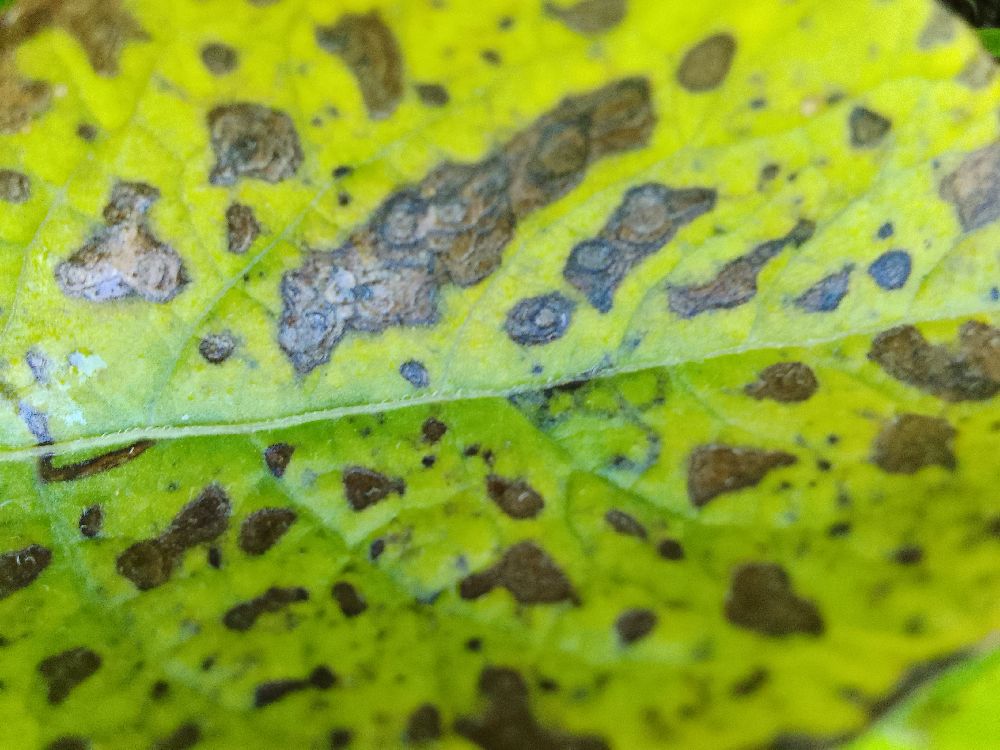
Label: Early blight